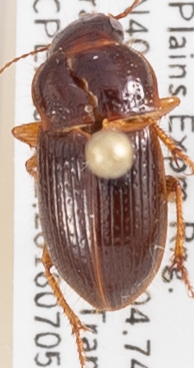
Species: Piosoma setosum
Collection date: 2018-07-05
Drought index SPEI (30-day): -0.198
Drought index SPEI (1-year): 0.06
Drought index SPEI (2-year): -0.46